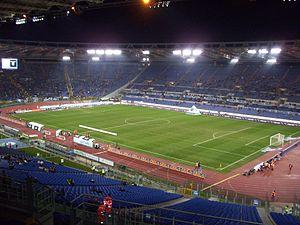
Le Tournoi des Six Nations 2012 se déroule du 4 février au 17 mars 2012. La compétition se déroule comme chaque année avec cinq journées disputées en février et mars. Les journées s'étendent sur sept semaines, avec des pauses avant et après la troisième journée. Chacune des six nations participantes affronte toutes les autres. Les trois équipes qui ont en 2012 l'avantage de jouer un match de plus à domicile que les autres sont la France, le pays de Galles et l'Irlande.
Le Latium, ou Lazio en italien, est une région d'Italie centrale. Incluant la capitale, Rome, il s'agit de la deuxième région la plus peuplée d'Italie, après la Lombardie, avec près de six millions d'habitants. Il est bordé au nord-ouest par la Toscane, au nord par l'Ombrie, au nord-est par les Marches, à l'est par les Abruzzes et le Molise, ainsi qu'au sud-est par la Campanie. À l'ouest, la région est baignée par la mer Tyrrhénienne. La petite enclave du Vatican se trouve dans le Latium.
Le Tournoi des Six Nations 2013 a lieu du 2 février au 16 mars 2013. La compétition se déroule comme chaque année avec cinq journées disputées en février et mars. Les journées s'étendent sur sept semaines, avec des pauses avant et après la troisième journée. Chacune des six nations participantes affronte toutes les autres. Les trois équipes qui ont en 2013 l'avantage de jouer un match de plus à domicile que les autres sont l'Angleterre, l’Écosse et l'Italie.